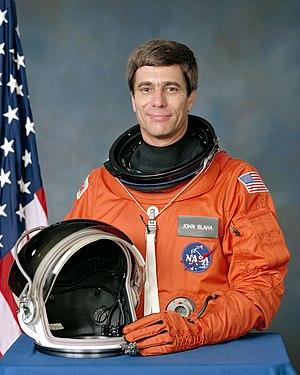
John Elmer Blaha est un astronaute américain né le 26 août 1942.